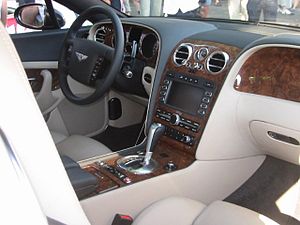
Midterkonsol
Instrumentbrættet og midterkonsollen i en Bentley Continental GT
Midterkonsollen betegner i en bil den del af instrumentbrættet, som er monteret omtrent i knæhøjde mellem fodrummene foran fører- og passagersædet, og som regel strækker sig op til armlænet mellem forsæderne. Midterkonsollen indeholder som regel betjeningselementer til komfortudstyr som f.eks. klimaanlæg og bilradio/navigationssystem; i de fleste biler indeholder den også gearstangen og håndbremsegrebet.